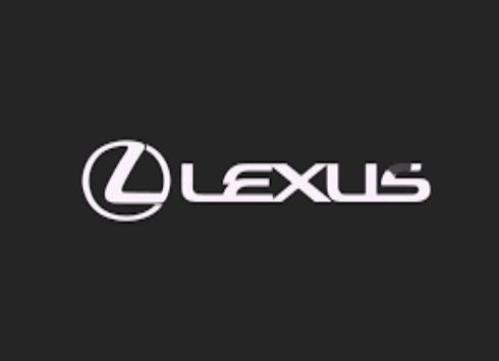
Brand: lexus-2
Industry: Transportation